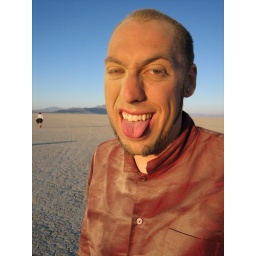
The typical ColinFunnyFace, only dusty! Note the person walking away in the background, flashing some thigh.